Patrice Evra

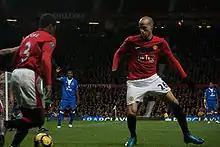
Evra (left) passing the ball to Gabriel Obertan in a match against Everton in the 2009–10 season

Prior to the start of the 2008–09 season, on 18 July 2008, Evra was charged with four separate counts of improper conduct by the FA. The charges were related to an incident that occurred during the 2007–08 season when Evra had an altercation with a Chelsea groundsman during a warm-down following a match on 26 April. The defender denied the charges and was supported by several members of the club's staff, who commented that the player was racially abused by the groundsman prior to the confrontation. Evra remained free to play for United up to the date of the hearing despite the charges being made in July 2008. He began the campaign in similar fashion to the previous season as Manchester United won the Community Shield following the team's 3–0 victory over Portsmouth on penalties. Evra was ever-present in Manchester United's first 22 competitive matches of the season, starting 19 of them. At the hearing on 5 December, Evra was found guilty of improper conduct, and handed a four-match ban – due to start on 22 December 2008 – and a £15,000 fine.